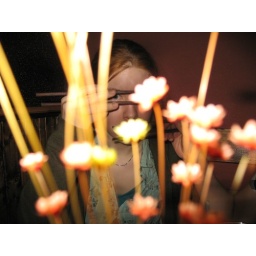
piper in a neon flower forest